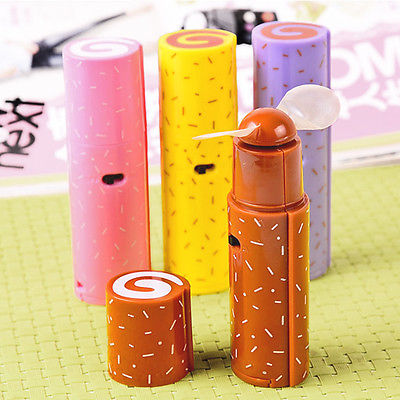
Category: fan